Norton Sound

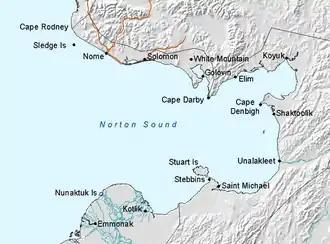
Norton Sound

The Norton Sound (Inupiaq: "Imaqpak") is an inlet of the Bering Sea on the western coast of the U.S. state of Alaska, south of the Seward Peninsula. It is about 240 km (150 mi) long and 200 km (125 mi) wide. The Yukon River delta forms a portion of the south shore and water from the Yukon influences this body of water. It is ice-free from June to October.